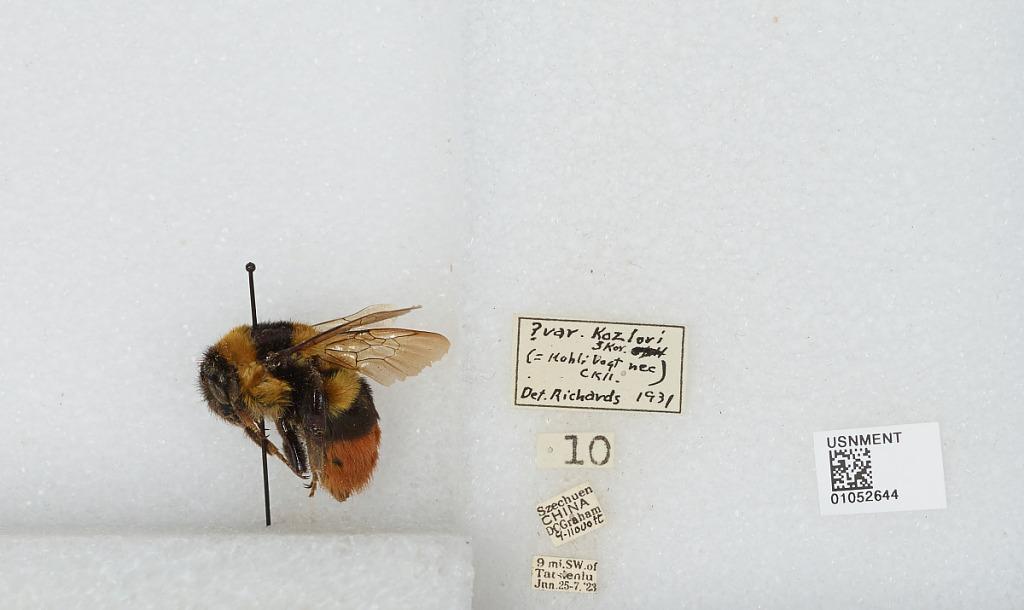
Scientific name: Bombus sp.
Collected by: D. Graham
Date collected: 1923-6-25
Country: China
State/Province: Sichuan
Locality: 9 mi. SW of Kangding